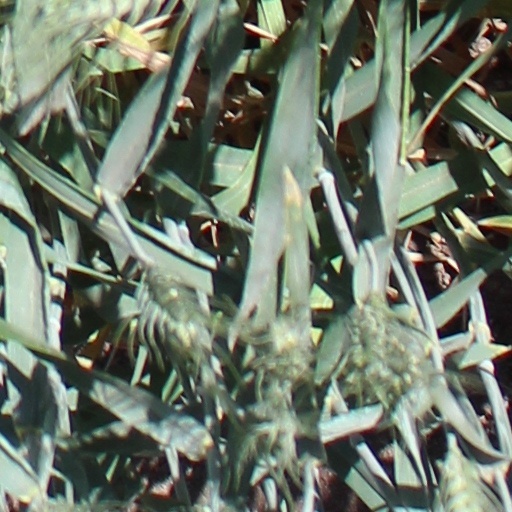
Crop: wheat